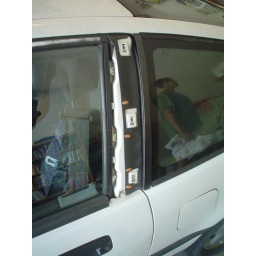
Driver's side window trim (technically called the door sash) is broken. Have the replacement ready to snap in place.